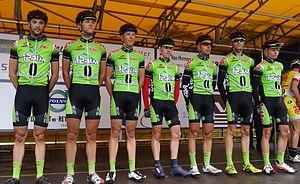
Reportage photographique réalisé le samedi 5 juillet à l'occasion du départ et de l'arrivée du Circuit Het Nieuwsblad espoirs 2014 à Grotenberge (Zottegem), Belgique.
La 49ᵉ édition du Circuit Het Nieuwsblad espoirs a eu lieu le 5 juillet 2014. La course fait partie du calendrier UCI Europe Tour 2014 en catégorie 1.2, et est la sixième manche de la Top Compétition. La course est remportée par Dimitri Claeys, déjà vainqueur l'année dernière, qui parcourt les 169 kilomètres en 4 h 8 min 33 s. Il est suivi deux secondes plus tard par Dylan Teuns et quatorze secondes plus tard par Jef Van Meirhaeghe. Kenneth Van Rooy est a pris la tête de la Topcompétition, à la place de Tim Vanspeybroeck. Sur les 190 coureurs qui ont pris le départ, seuls 69 ont franchi la ligne d'arrivée.